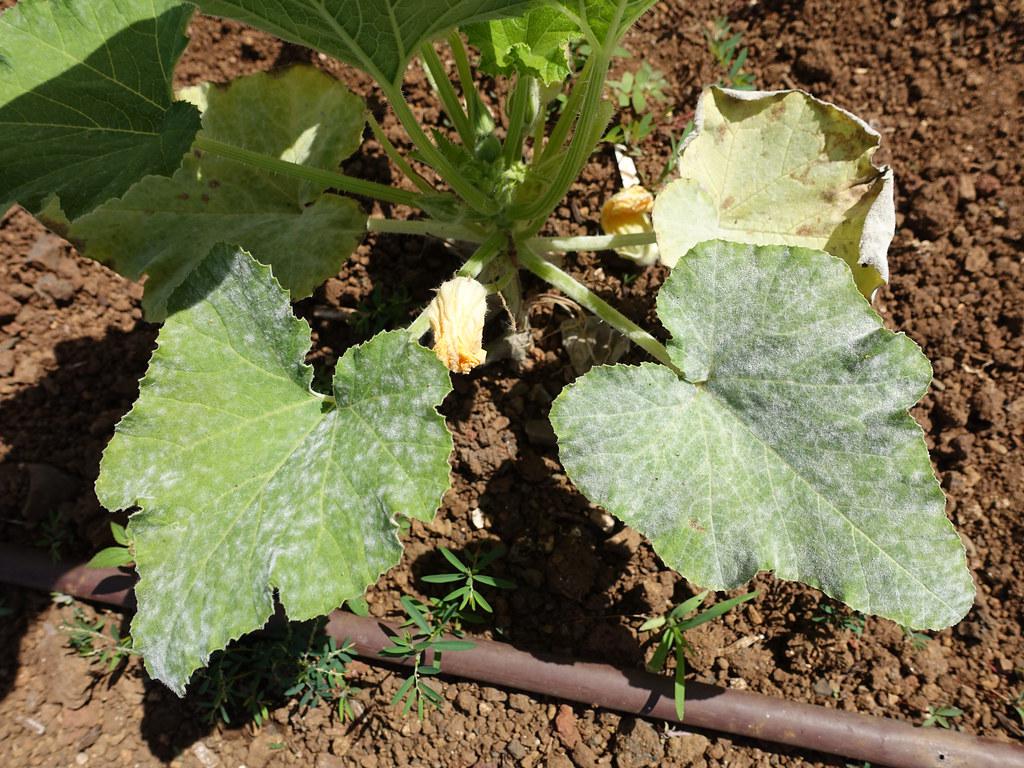
Plant: Zucchini
Disease: zucchini powdery mildew